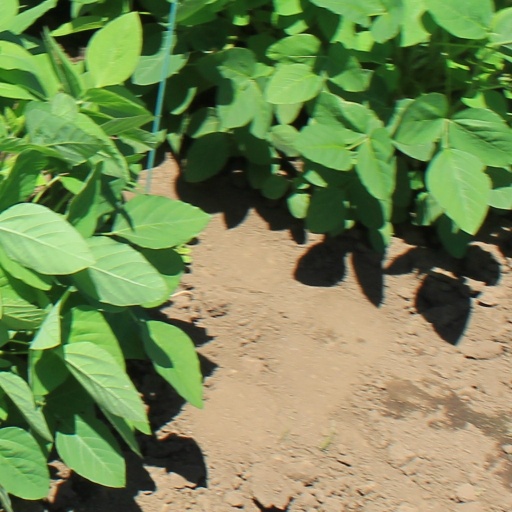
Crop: soybean